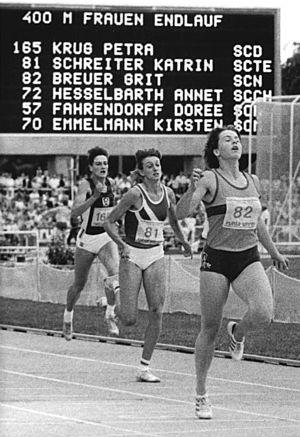
Grit Breuer, née le 16 février 1972 à Röbel, est une ancienne athlète allemande, pratiquant le 400 mètres. Ses performances sont entachées par des affaires de dopage.
Katrin Schreiter est une ancienne athlète allemande spécialiste du 400 mètres.